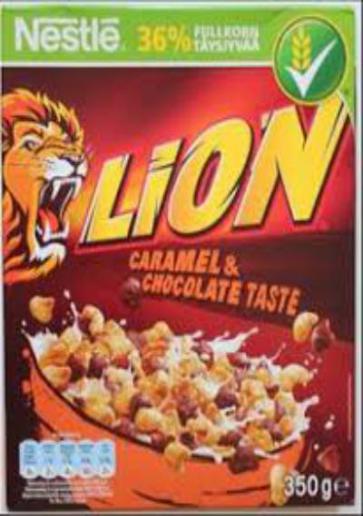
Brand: lion cereal
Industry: Food